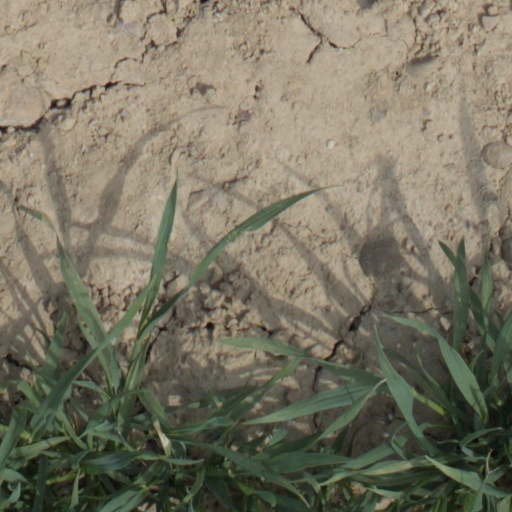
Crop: wheat